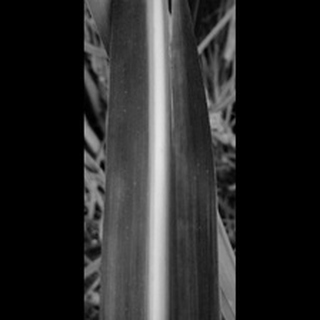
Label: sugarcane_yellow_leaf_disease